Religious views of Adolf Hitler

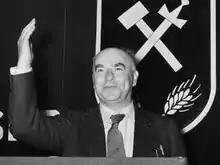
Otto Strasser: German politician and an early member of the Nazi Party.

The "Goebbels Diaries", written by Hitler's Propaganda Minister Joseph Goebbels, provide important insights into Hitler's thinking and actions. In a diary entry of 28 December 1939, Goebbels wrote that "the Fuhrer passionately rejects any thought of founding a religion. He has no intention of becoming a priest. His sole exclusive role is that of a politician." In an 8 April 1941 entry, Goebbels wrote "He hates Christianity, because it has crippled all that is noble in humanity."